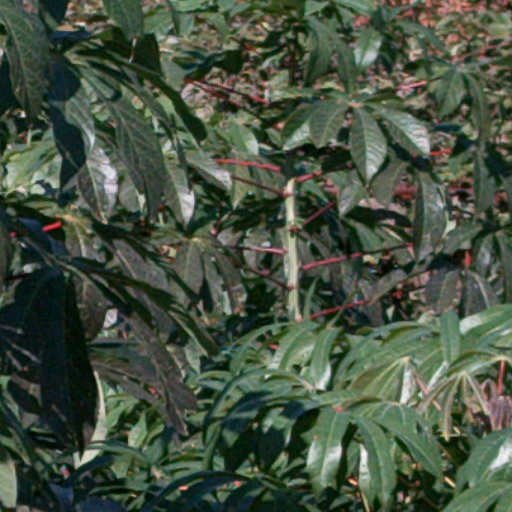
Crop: cassava